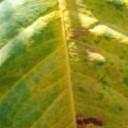
Label: Cerscospora